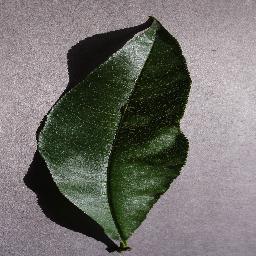
Label: Peach___healthy